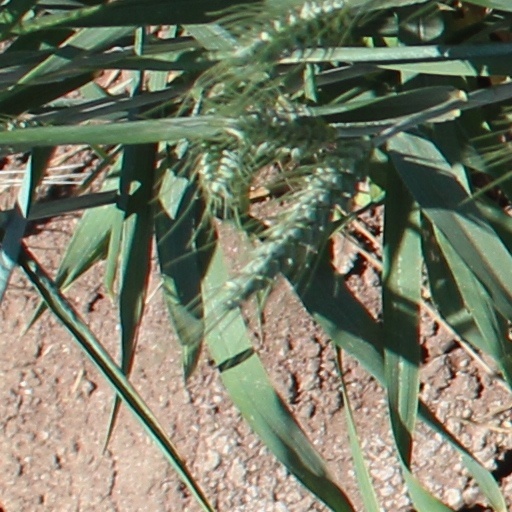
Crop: wheat